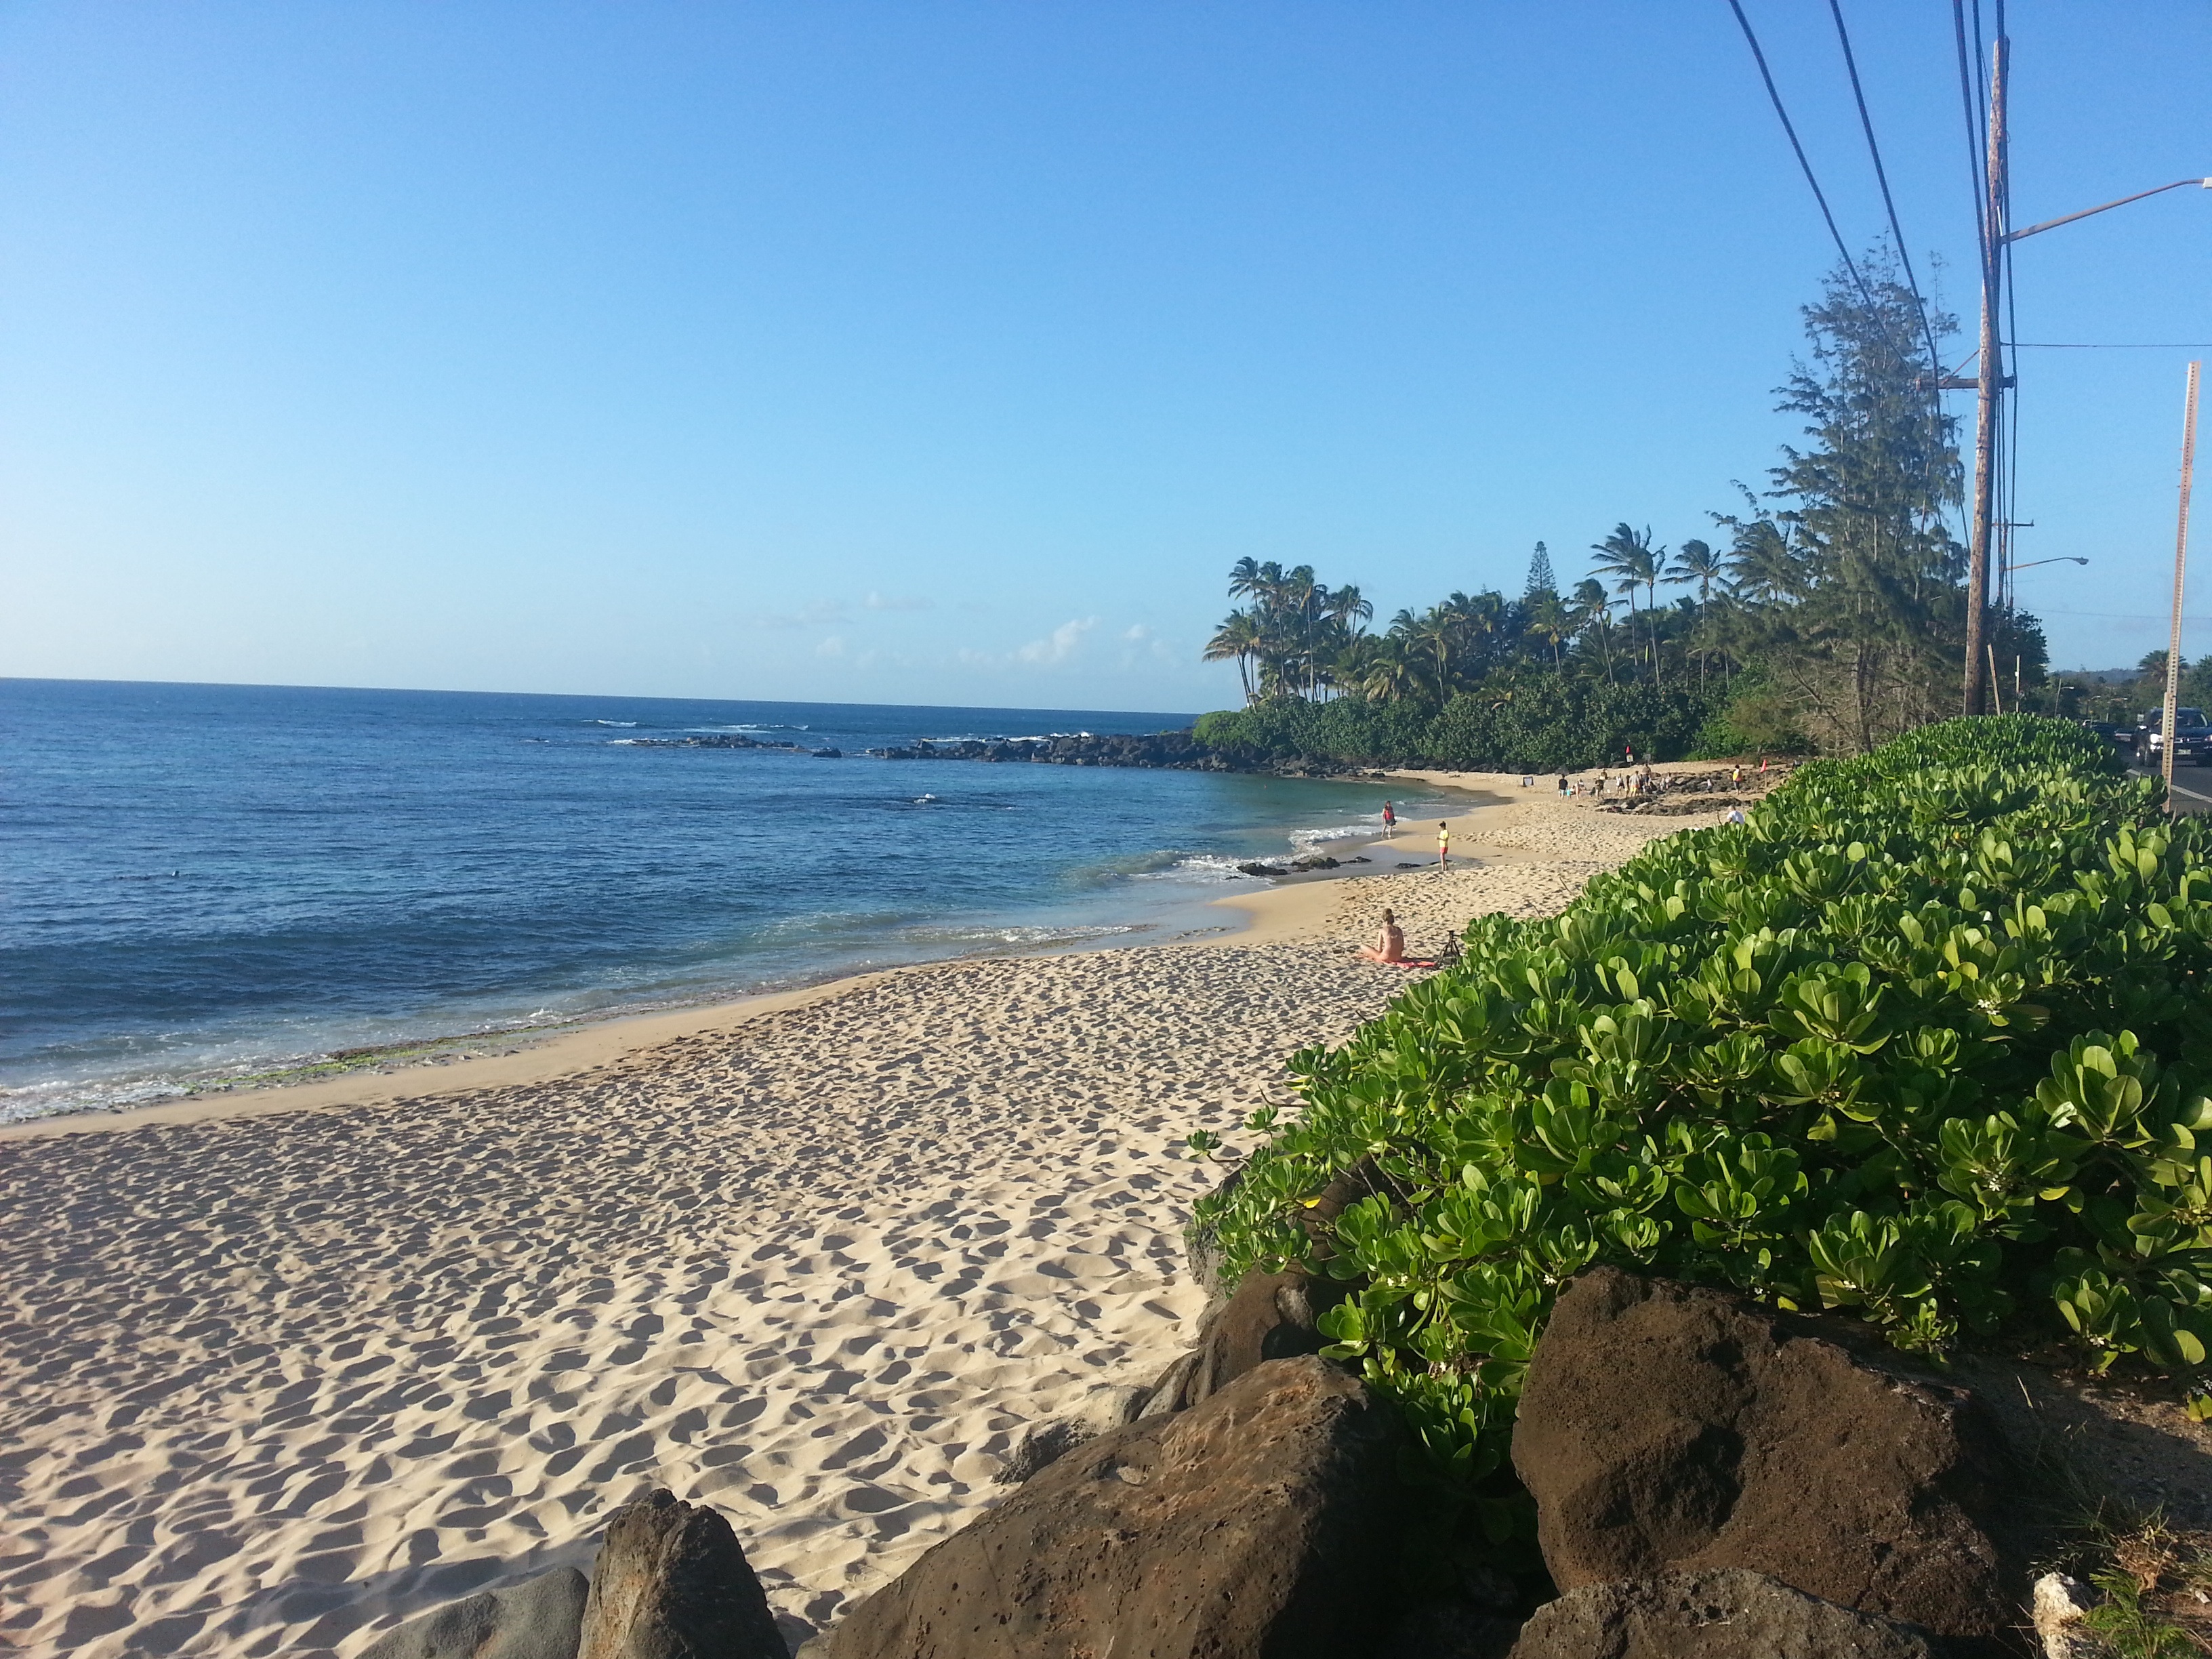
beach, sea, coast, ocean, shore, vacation, cliff, cove, bay, terrain, body of water, cape